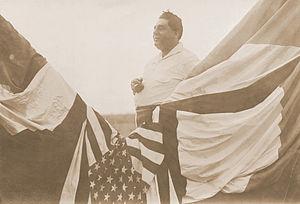
photo de Léonce Perret aux États-Unis, devant sa maison de production en Virginie, 1918
Léonce Perret est un comédien, metteur en scène de théâtre, scénariste, réalisateur et producteur de cinéma français né le 14 mars 1880 à Niort, et mort le 12 août 1935 dans le 7ᵉ arrondissement de Paris.